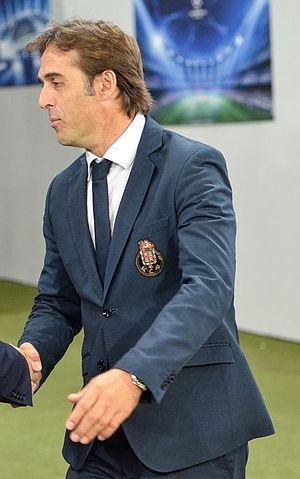
Julen Lopetegui est un footballeur puis entraîneur espagnol né le 28 août 1966 à Asteasu.